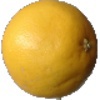
Label: white_grapefruit